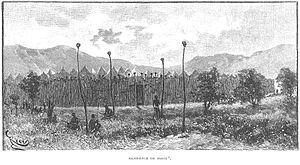
Frederick Stanley Arnot est un missionnaire écossais qui établit plusieurs missions dans ce qui est de nos jours l'Angola, la Zambie et la république démocratique du Congo.
Bunkeya est une ville de la province de Lualaba en république démocratique du Congo. Elle est située dans une large plaine près de la rivière Lufira.
1891 est une année commune commençant un jeudi.